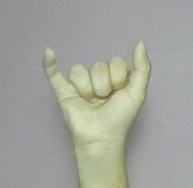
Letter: ya